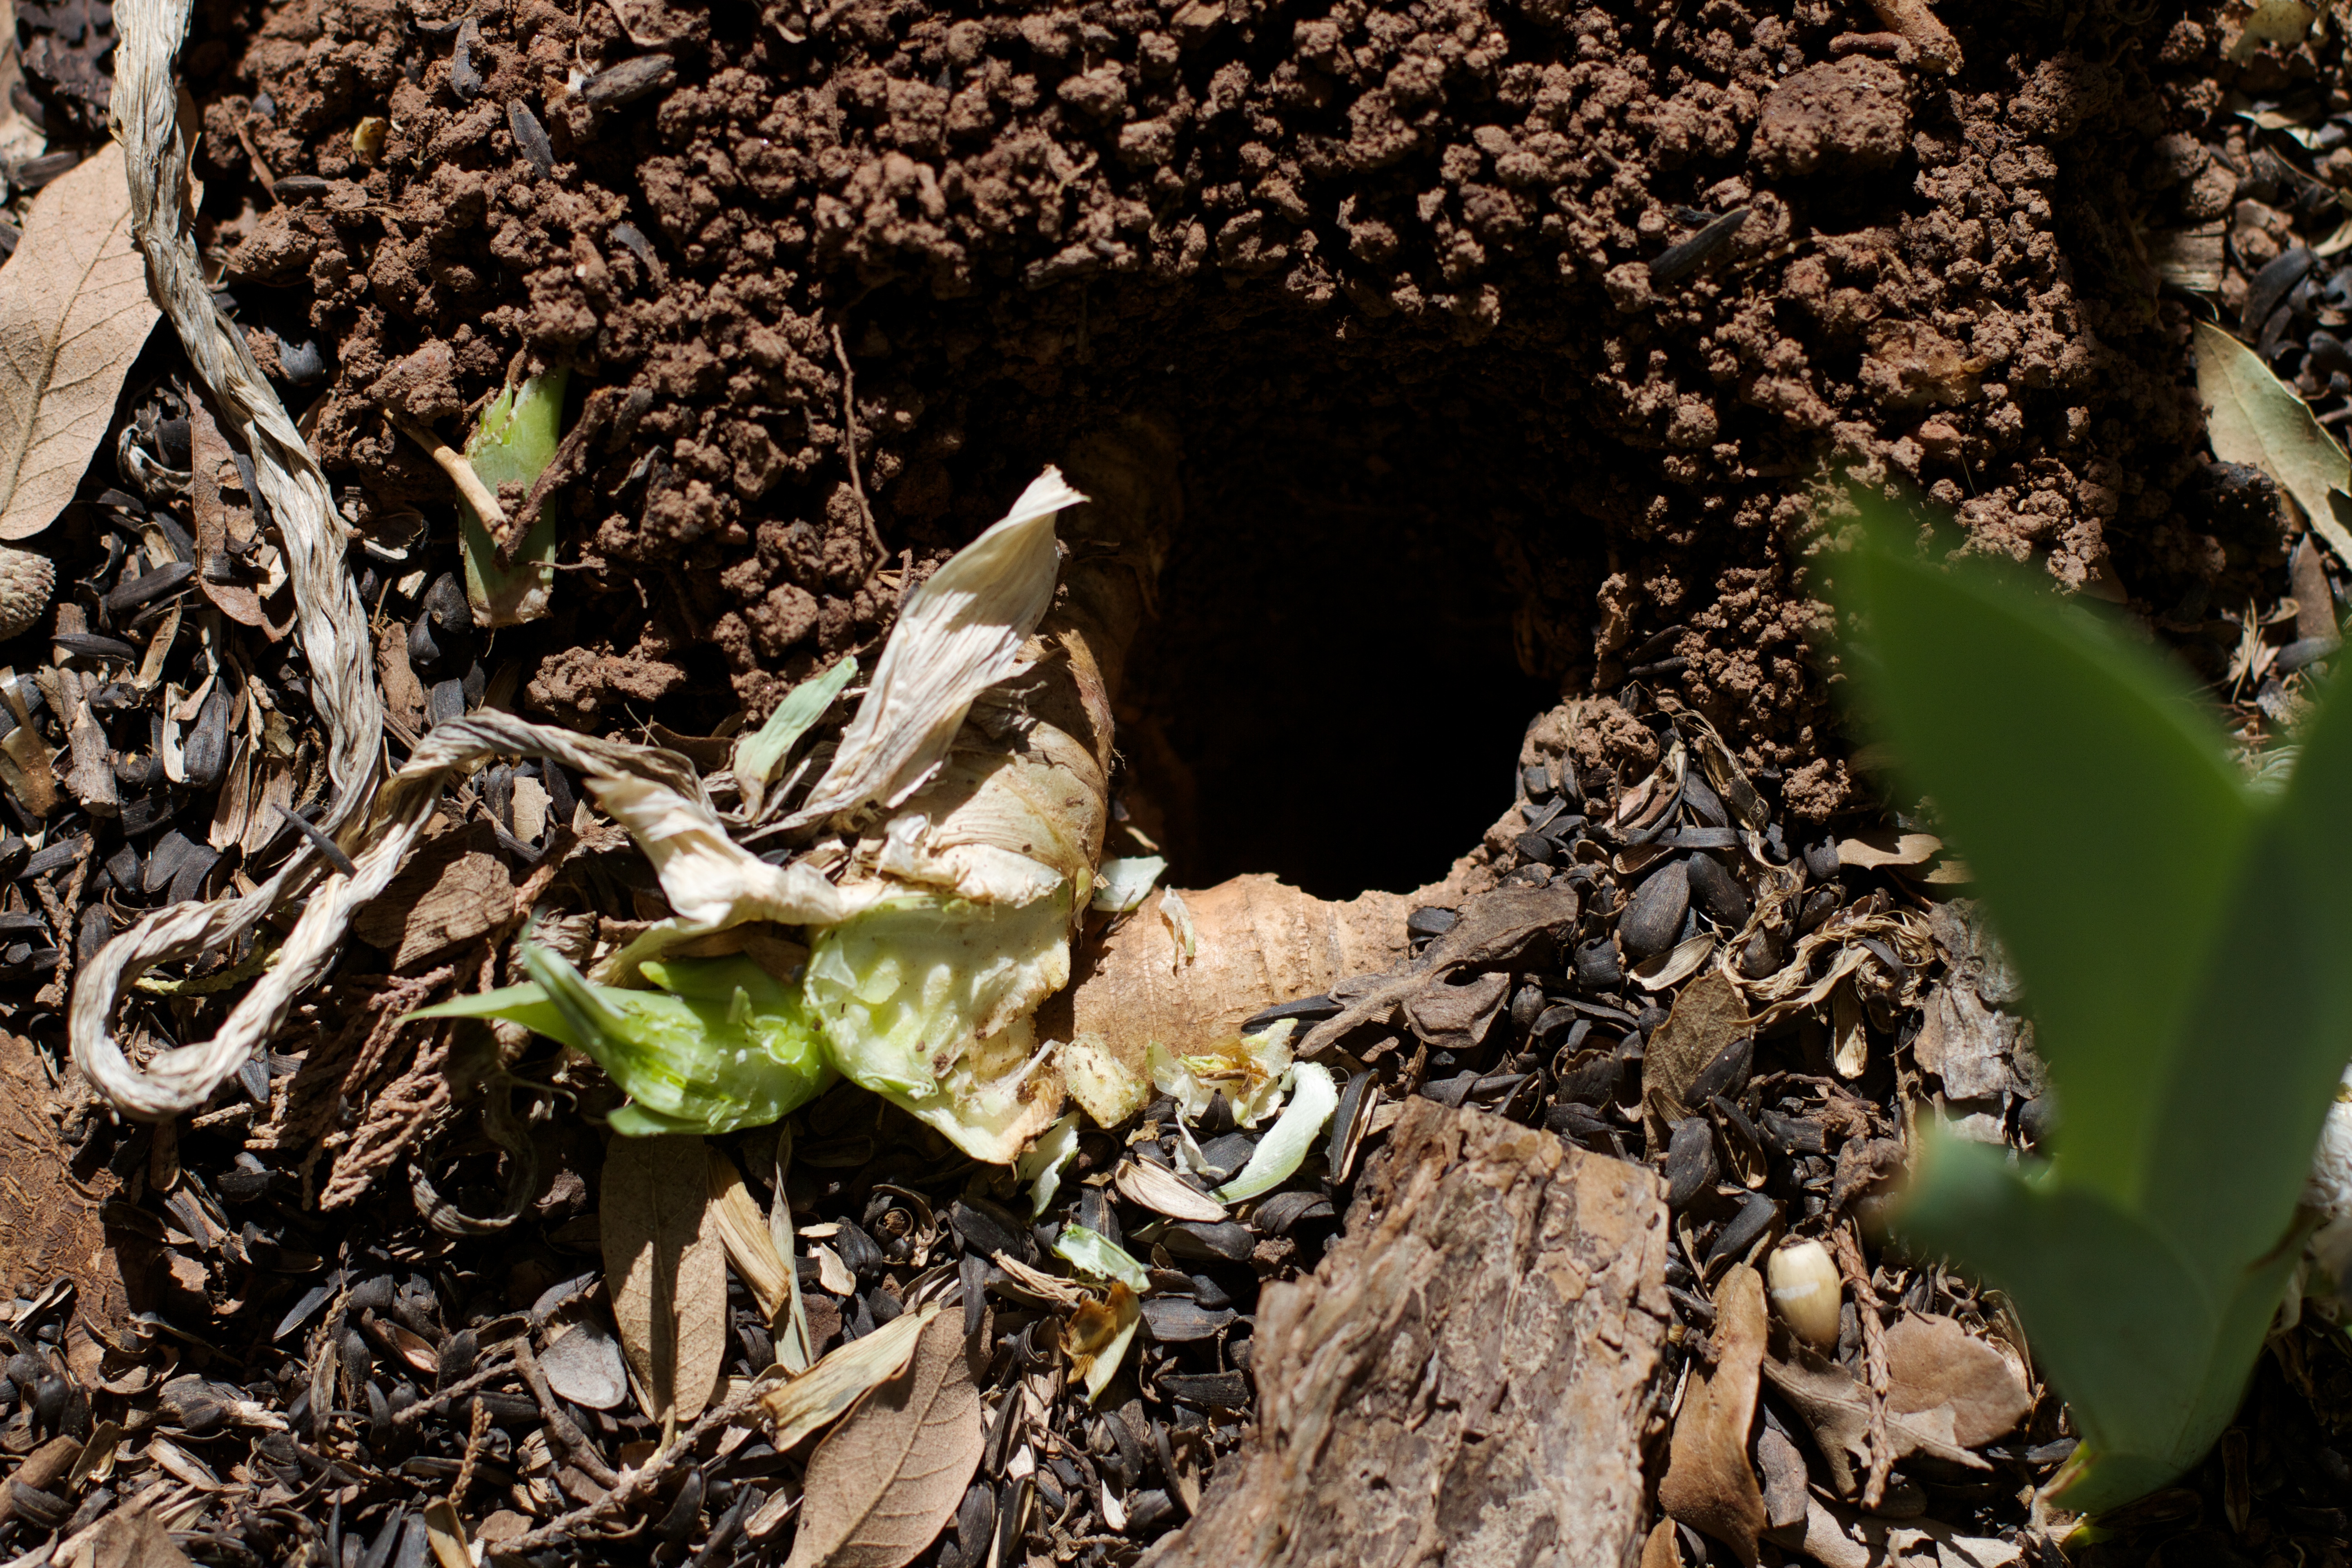
tree, nature, forest, branch, plant, leaf, flower, wildlife, spring, autumn, soil, botany, flora, fauna, woodland